Roskilde Bank

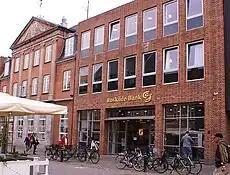
Roskilde Bank

Roskilde Bank was a local Danish bank founded in 1884. It was based in Roskilde with branches over much of Region Hovedstaden. It merged in 1996 and was taken over by the Danish National Bank in 2008.